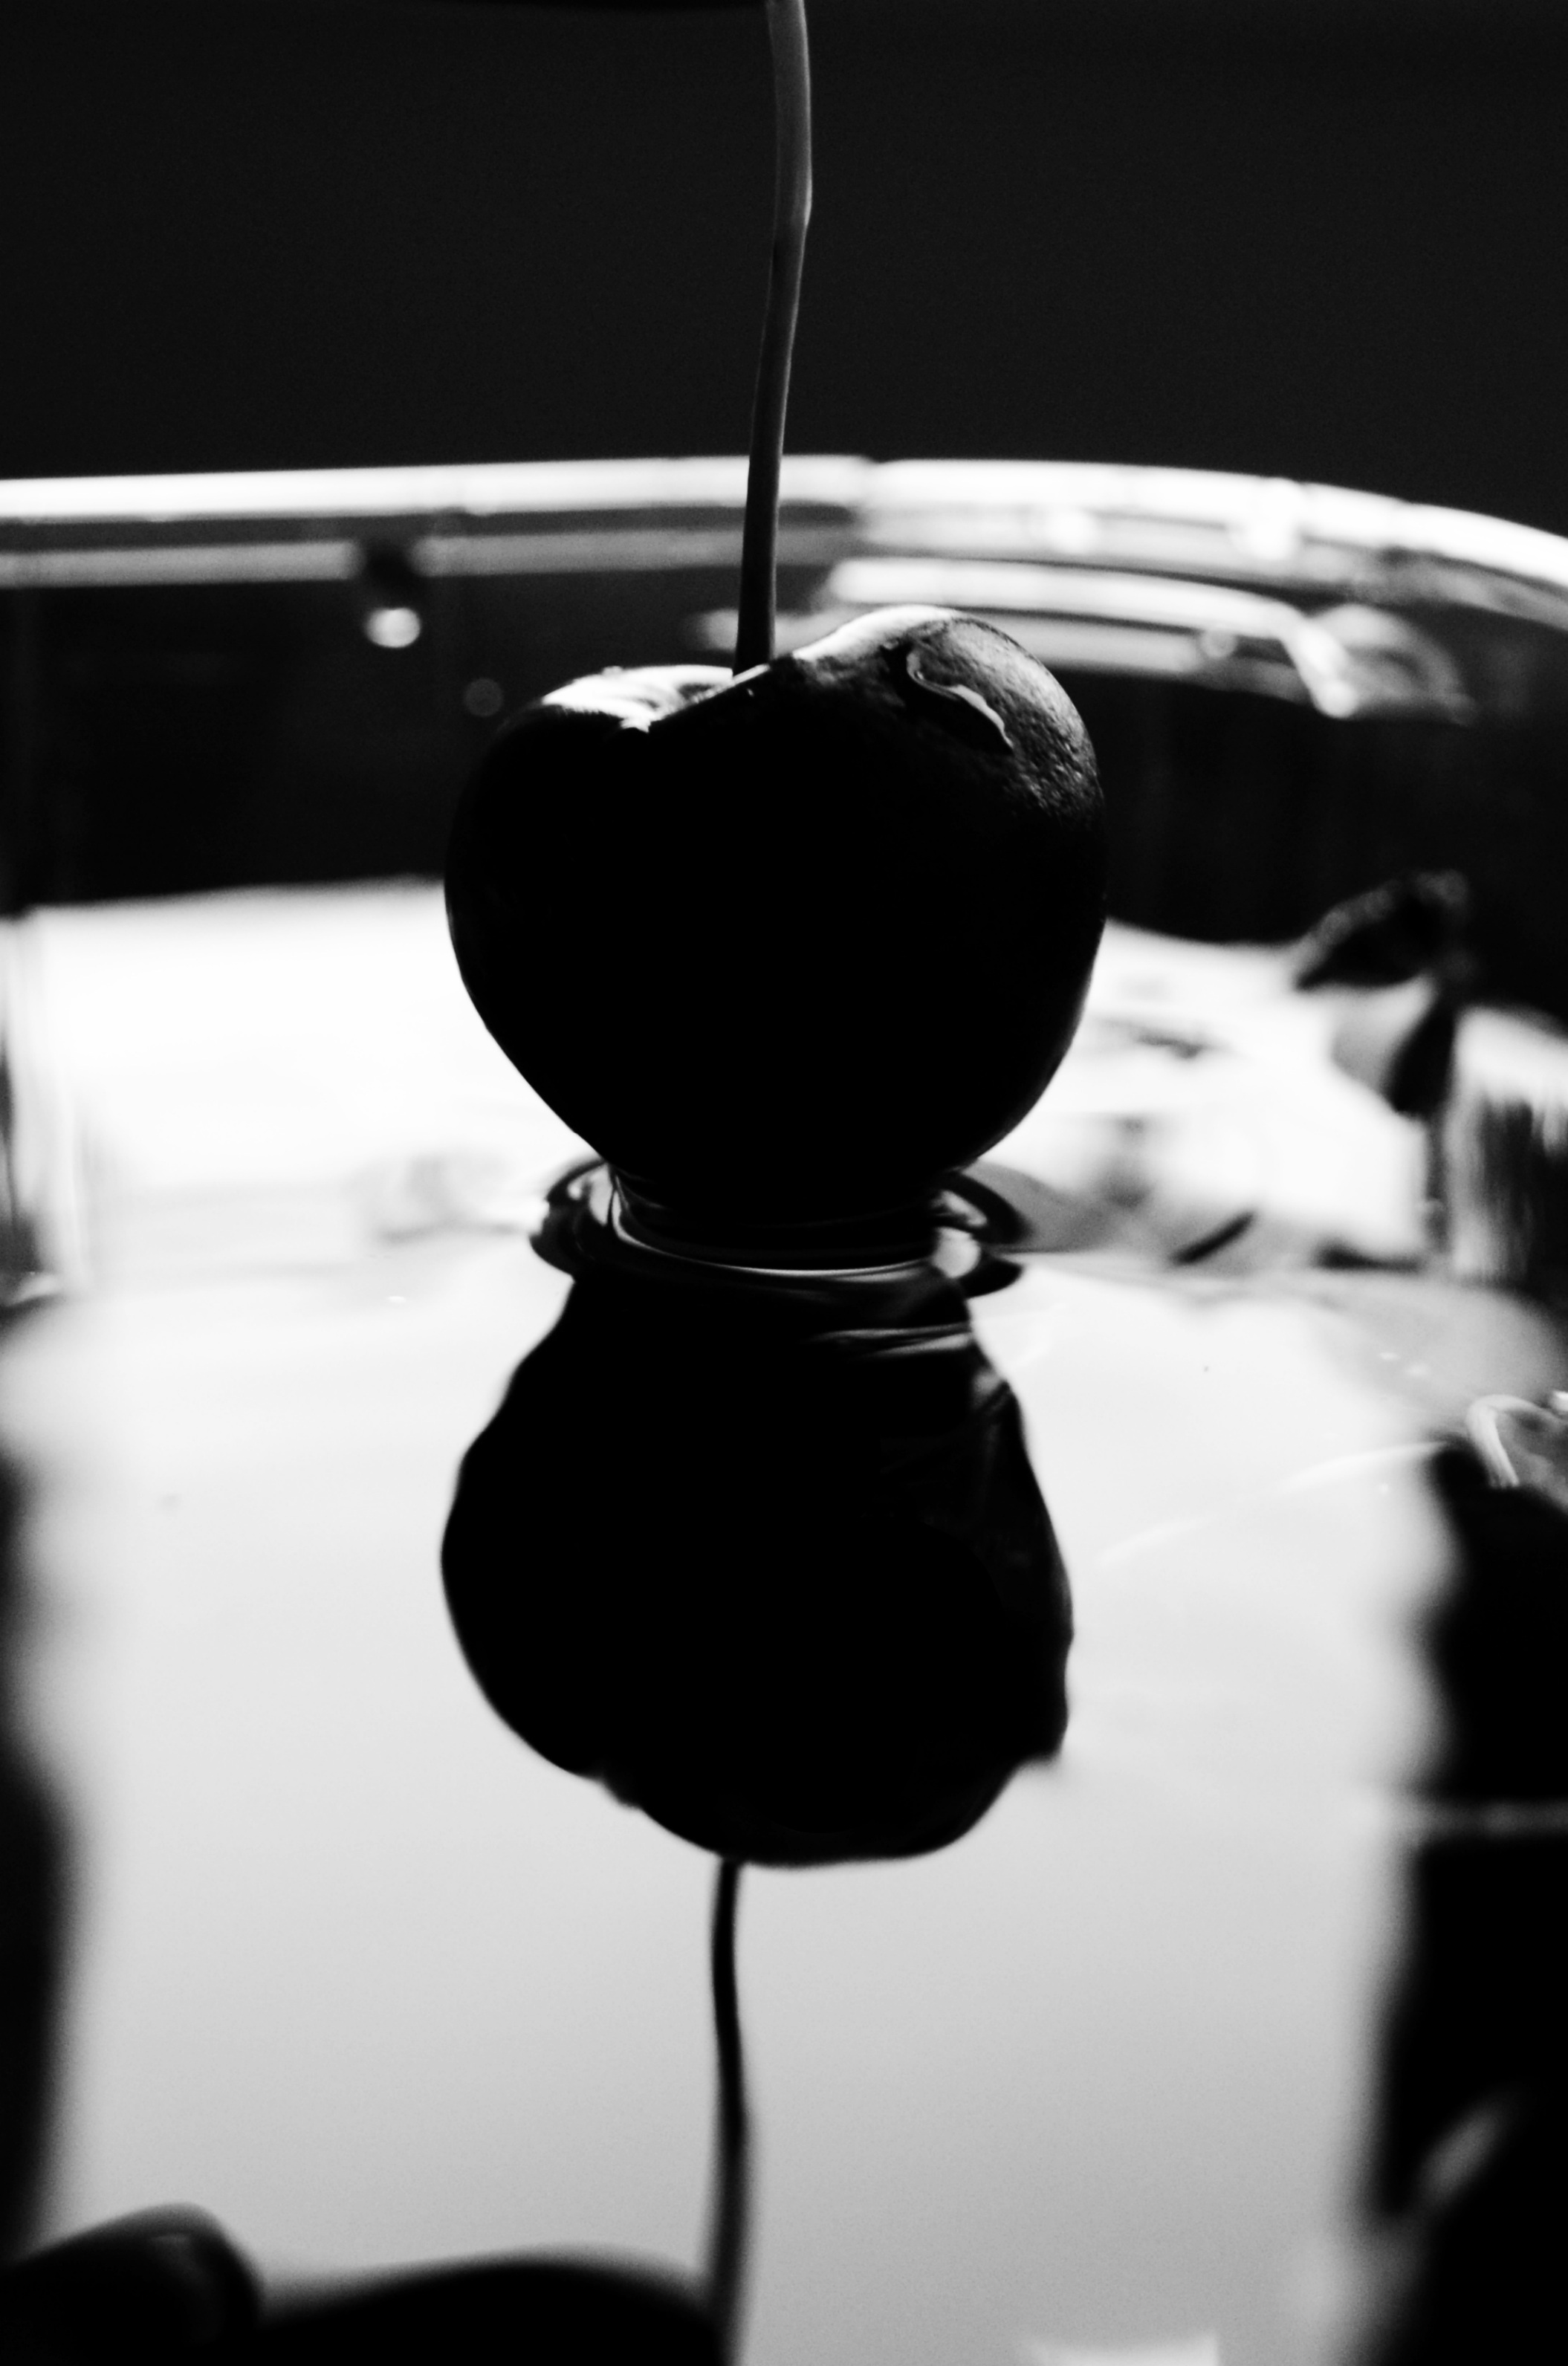
light, black and white, white, photography, glass, darkness, black, monochrome, lighting, design, glasses, shape, monochrome photography, film noir